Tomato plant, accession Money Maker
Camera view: vertical (180 deg); turntable rotation: 30 degrees
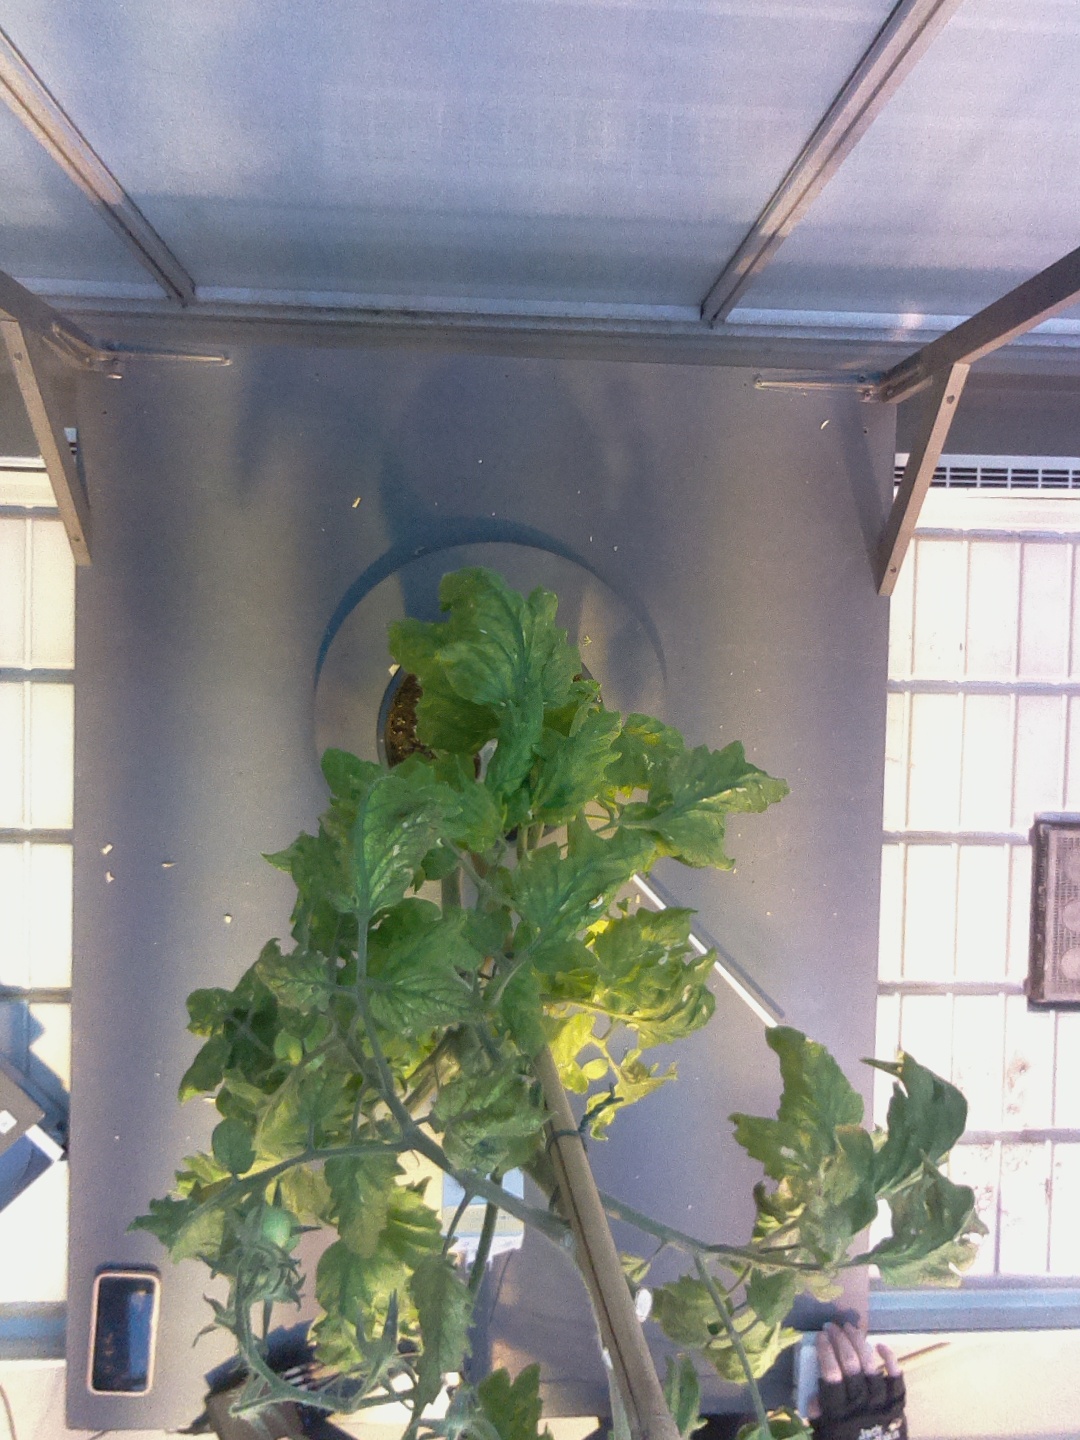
BBCH growth stage 75: 50%-60% of final fruit size